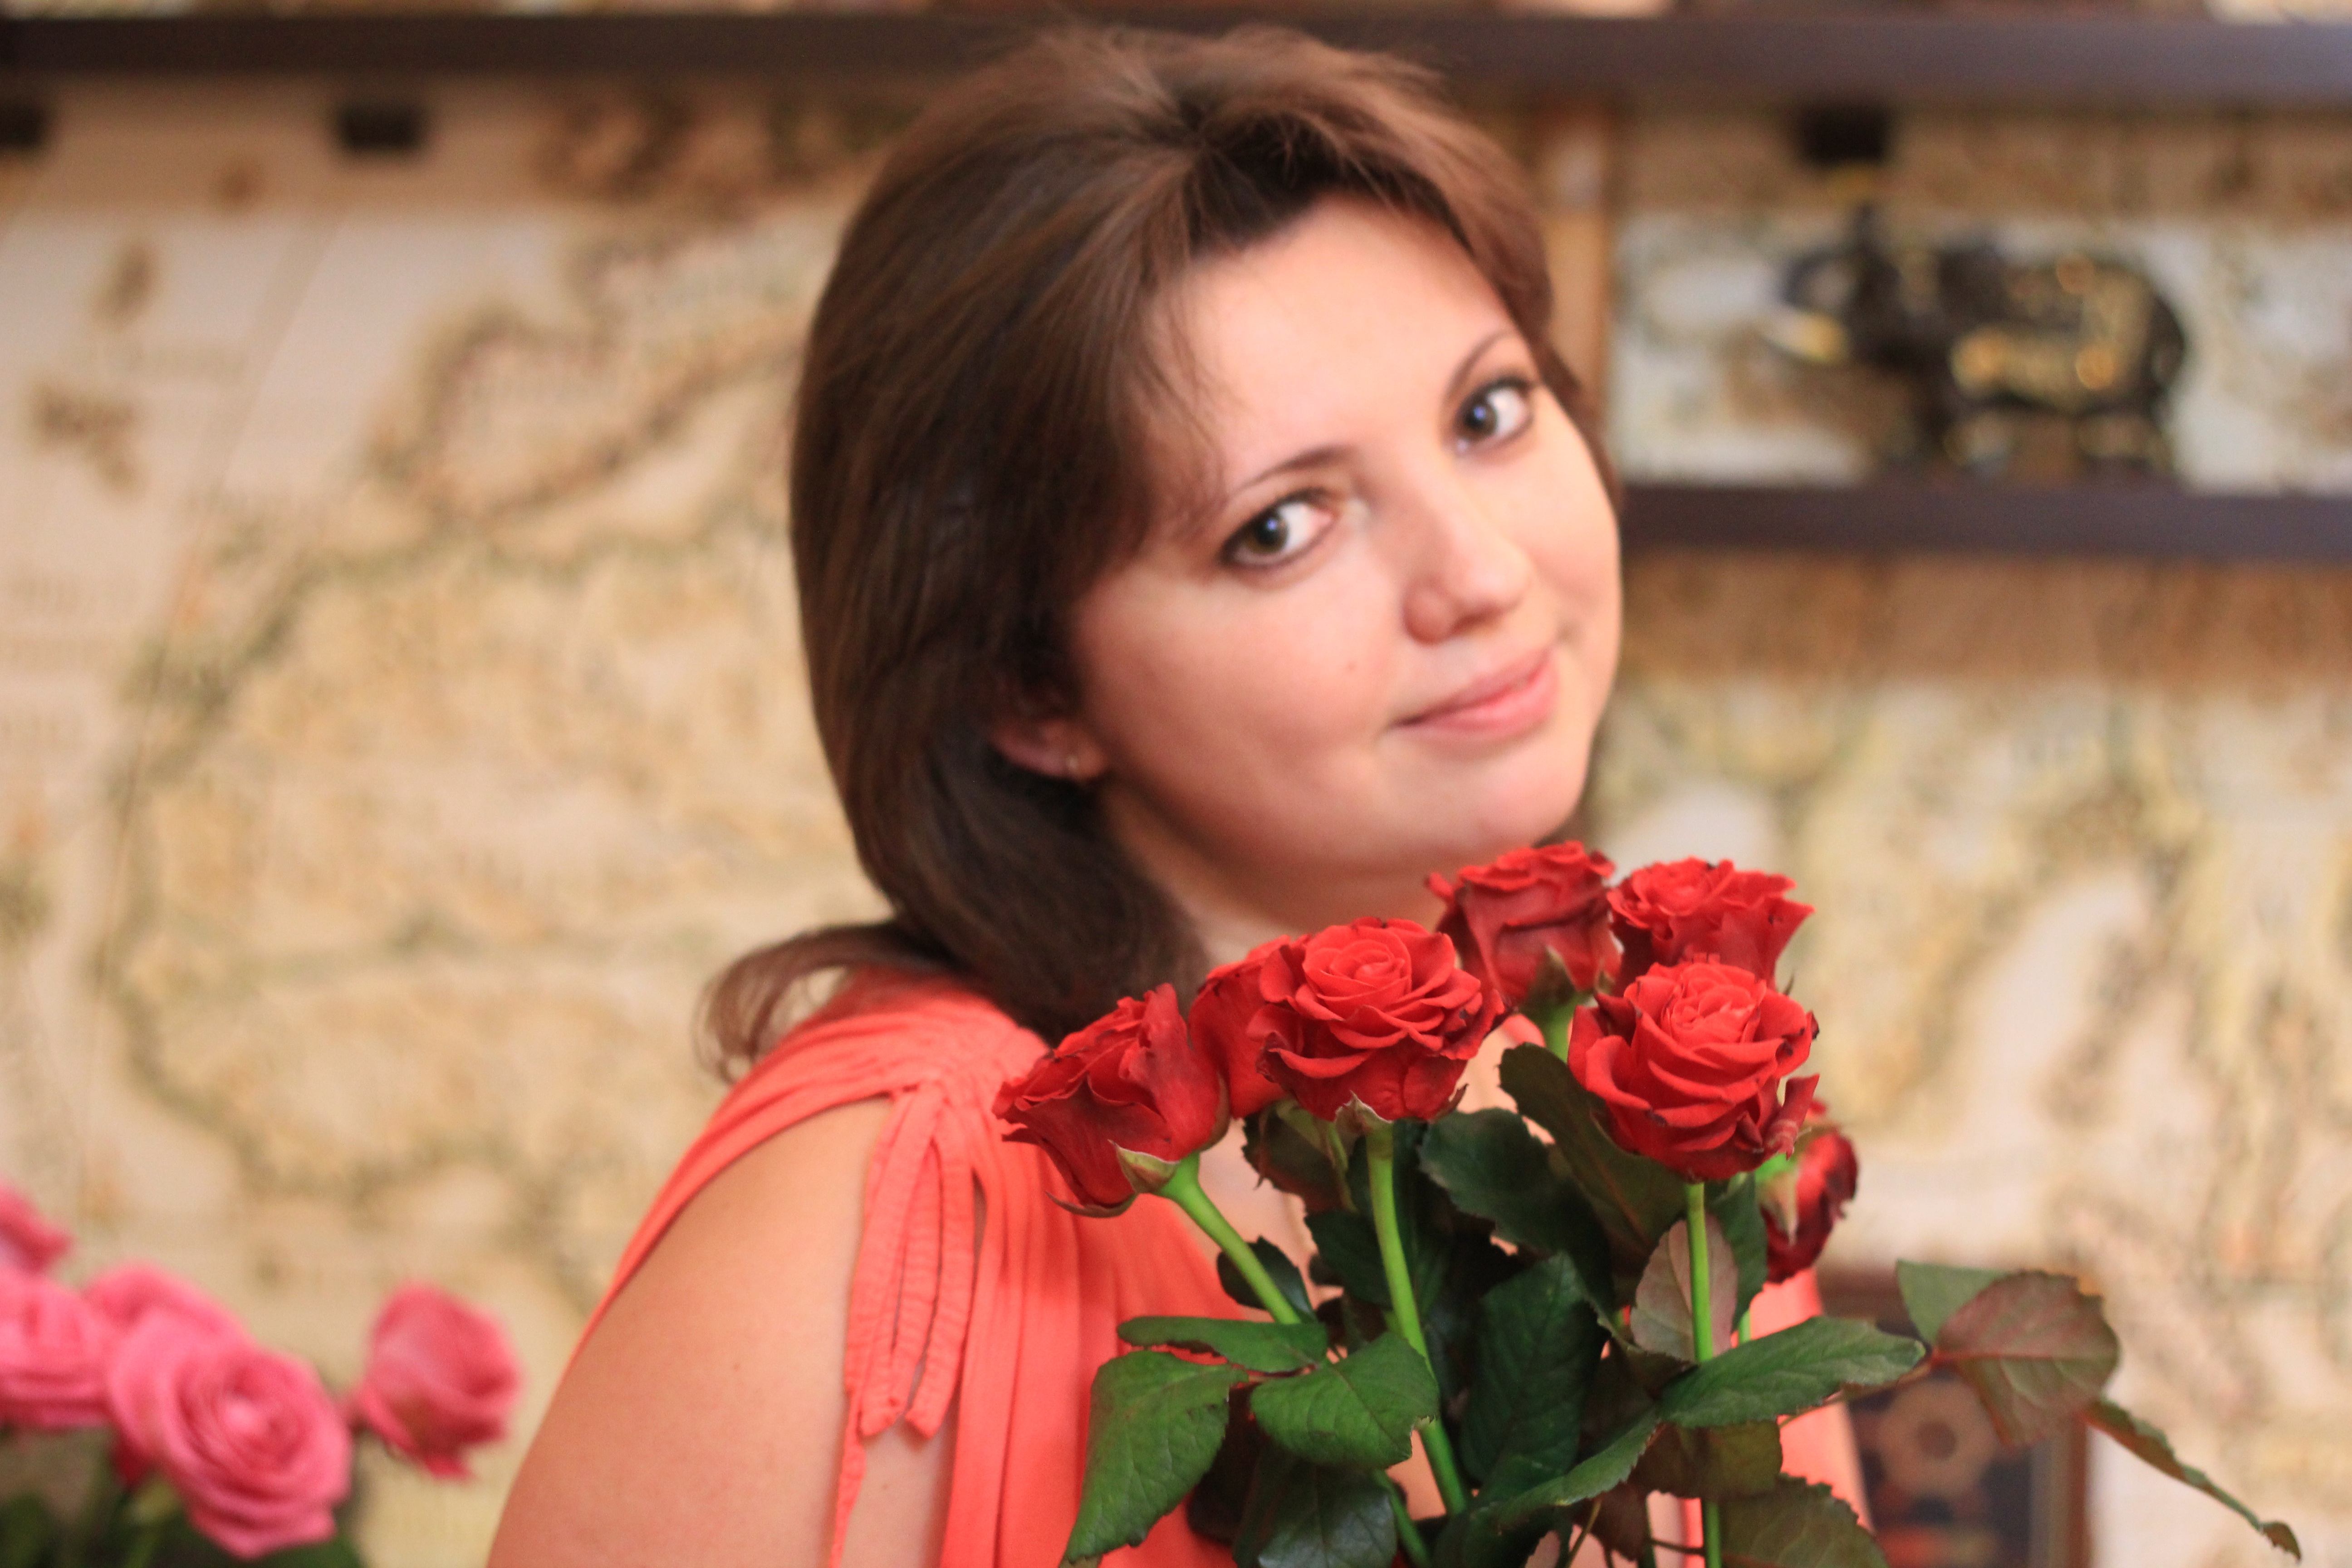
person, girl, woman, photography, flower, bouquet, rose, portrait, spring, red, child, lady, bride, dress, skin, beauty, floristry, photo shoot, odor, portrait photography